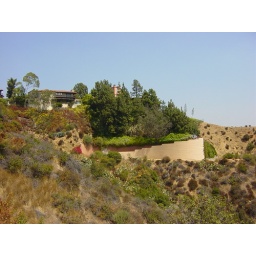
Madonnas house by the HOLLYWOOD sign